Black M

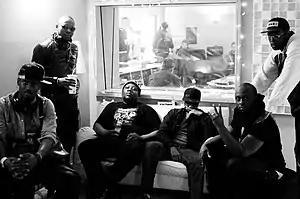
Black M (far left) With La Sexion d'Assaut in 2012.

The pseudonym Black Mesrimes is a play on words, a contraction between the name of the former public enemy number one, Jacques Mesrine, and the words “rhymes” and “black” evoking his skin color. Since 2020, he is mainly referred to as Black M. During his appearances in Sexion d'Assaut music videos, he uses certain facial expressions, such as making big eyes, an expression he made on the cover of his first album. He is considered one of the more technical members of Sexion d'Assaut, along with Gims and Lefa.